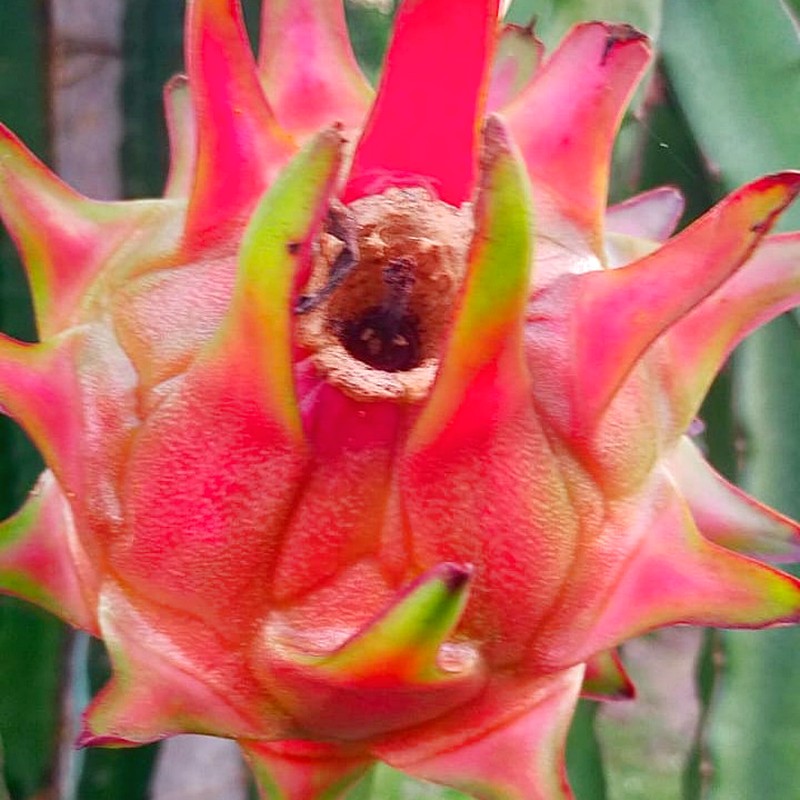
Label: Mature Dragon Fruit